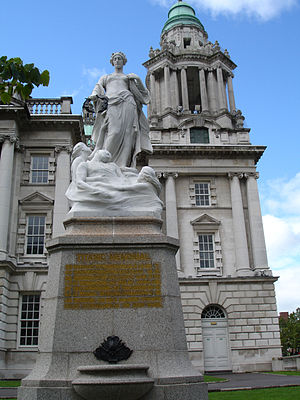
Nordirland / Geografi og klima / Amter og distrikter
Et minde om Titanic - bygget i Belfast skibsværft - står foran Belfast rådhus.
Nordirland er et af de fire lande, der udgør Det Forenede Kongerige Storbritannien og Nordirland. Hovedstaden er Belfast. Nordirland er placeret i den nordøstlige del af øen Irland og grænser op til Republikken Irland i syd og vest. Landet dækker 14.139 km², omkring en sjettedel af øens samlede areal.